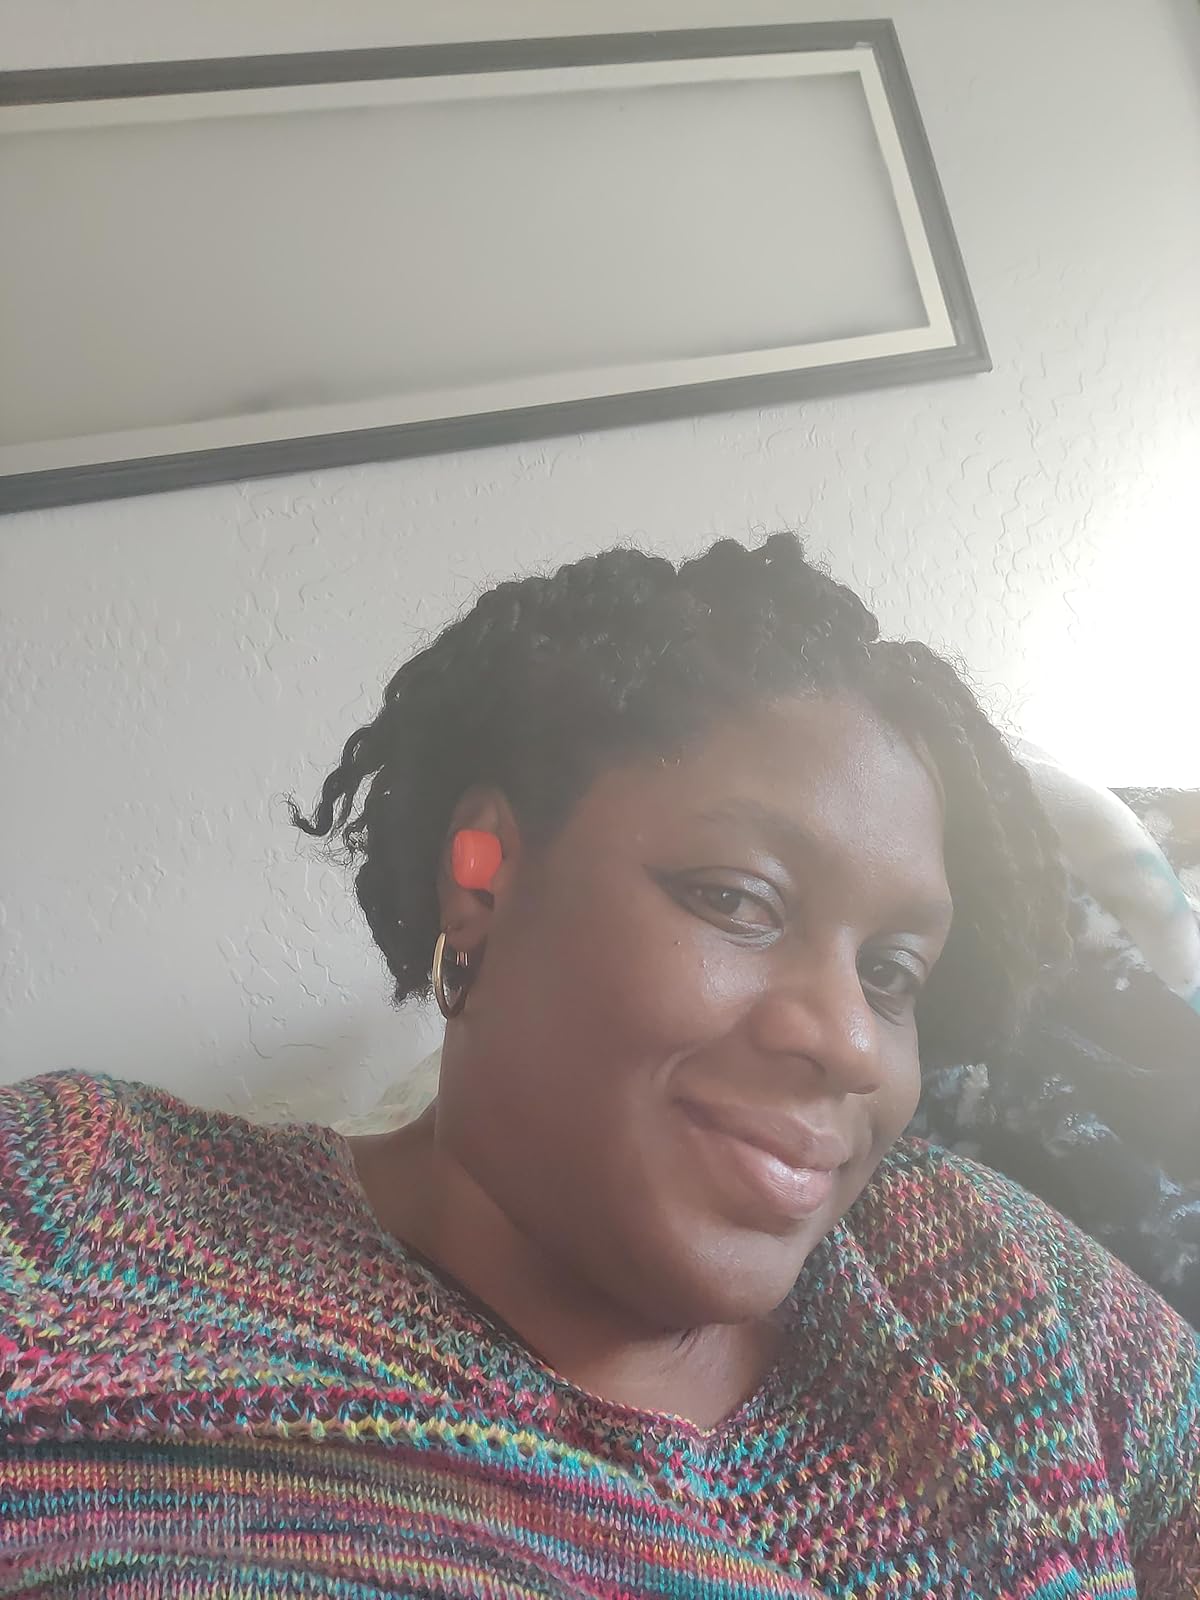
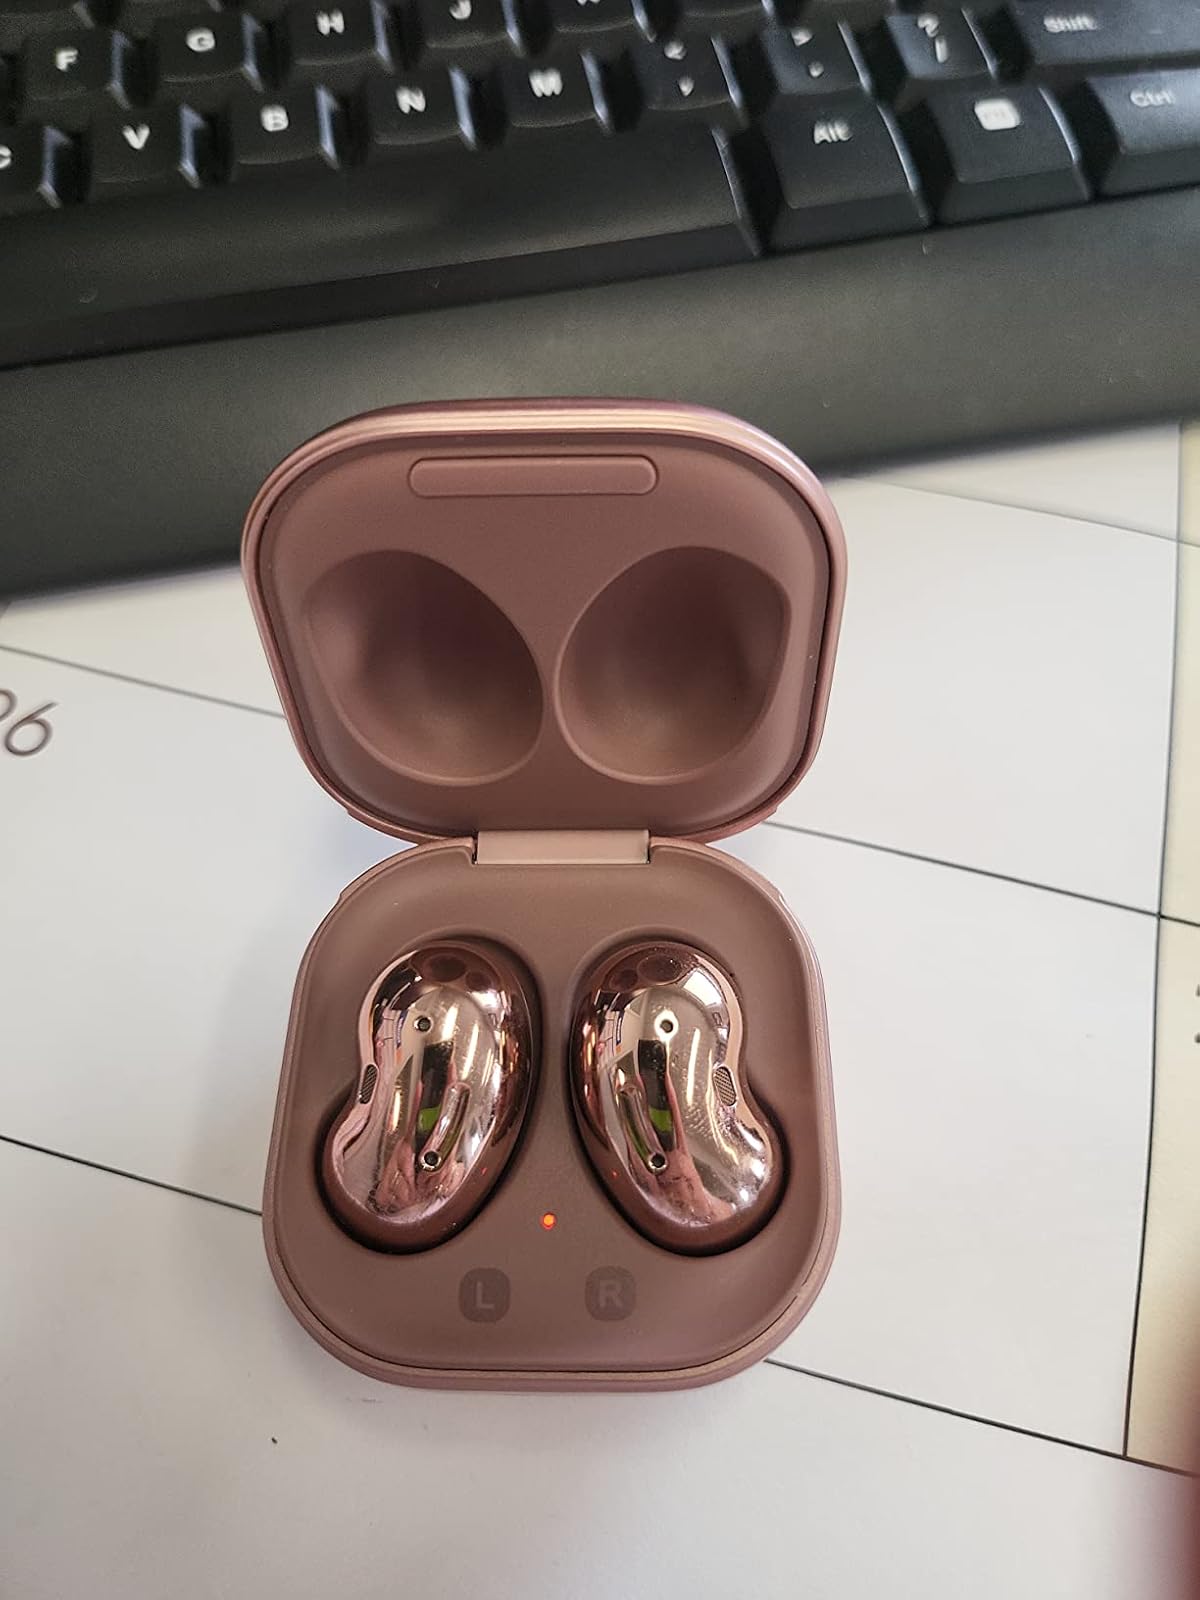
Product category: earbuds
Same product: no